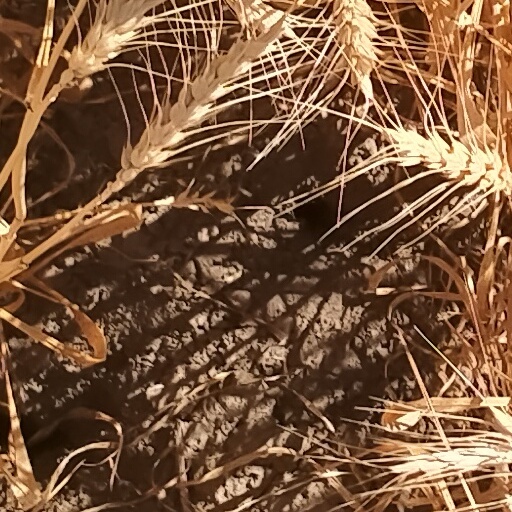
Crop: wheat